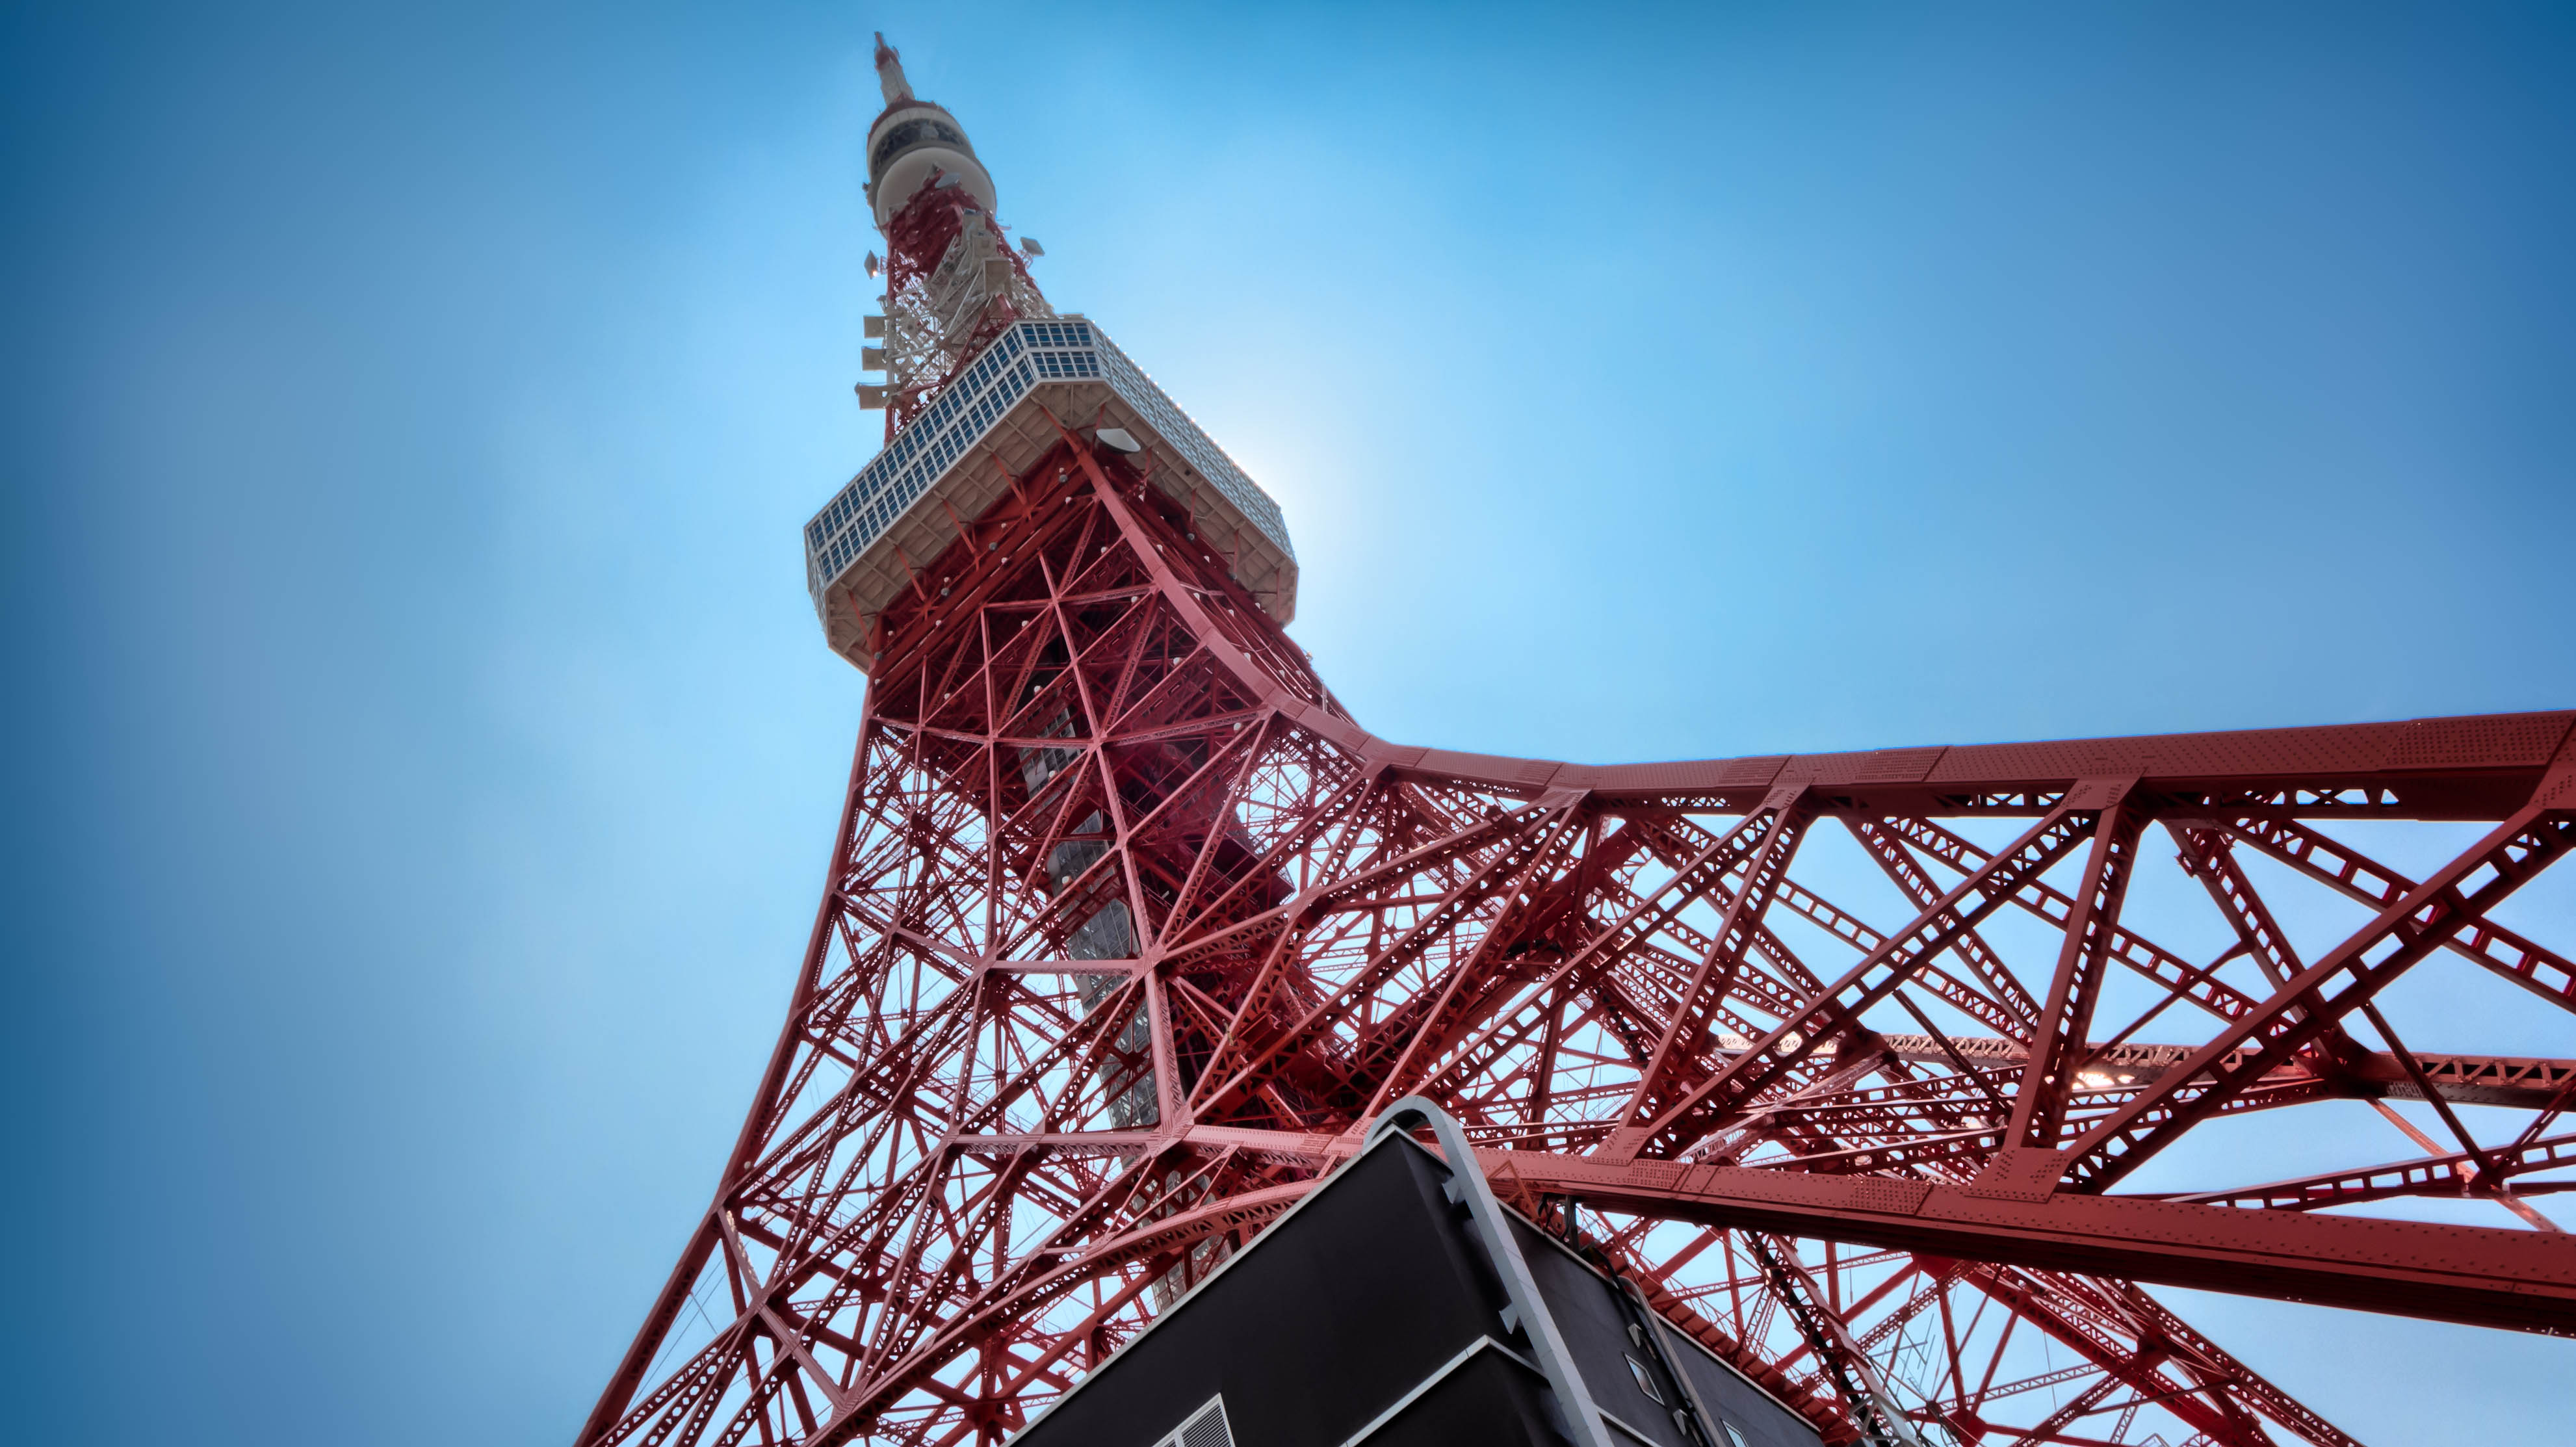
architecture, sky, perspective, skyscraper, high, red, tower, color, landmark, blue, low angle shot, tokyo tower